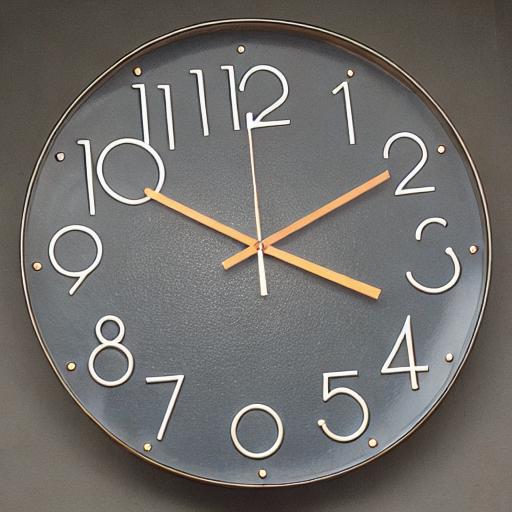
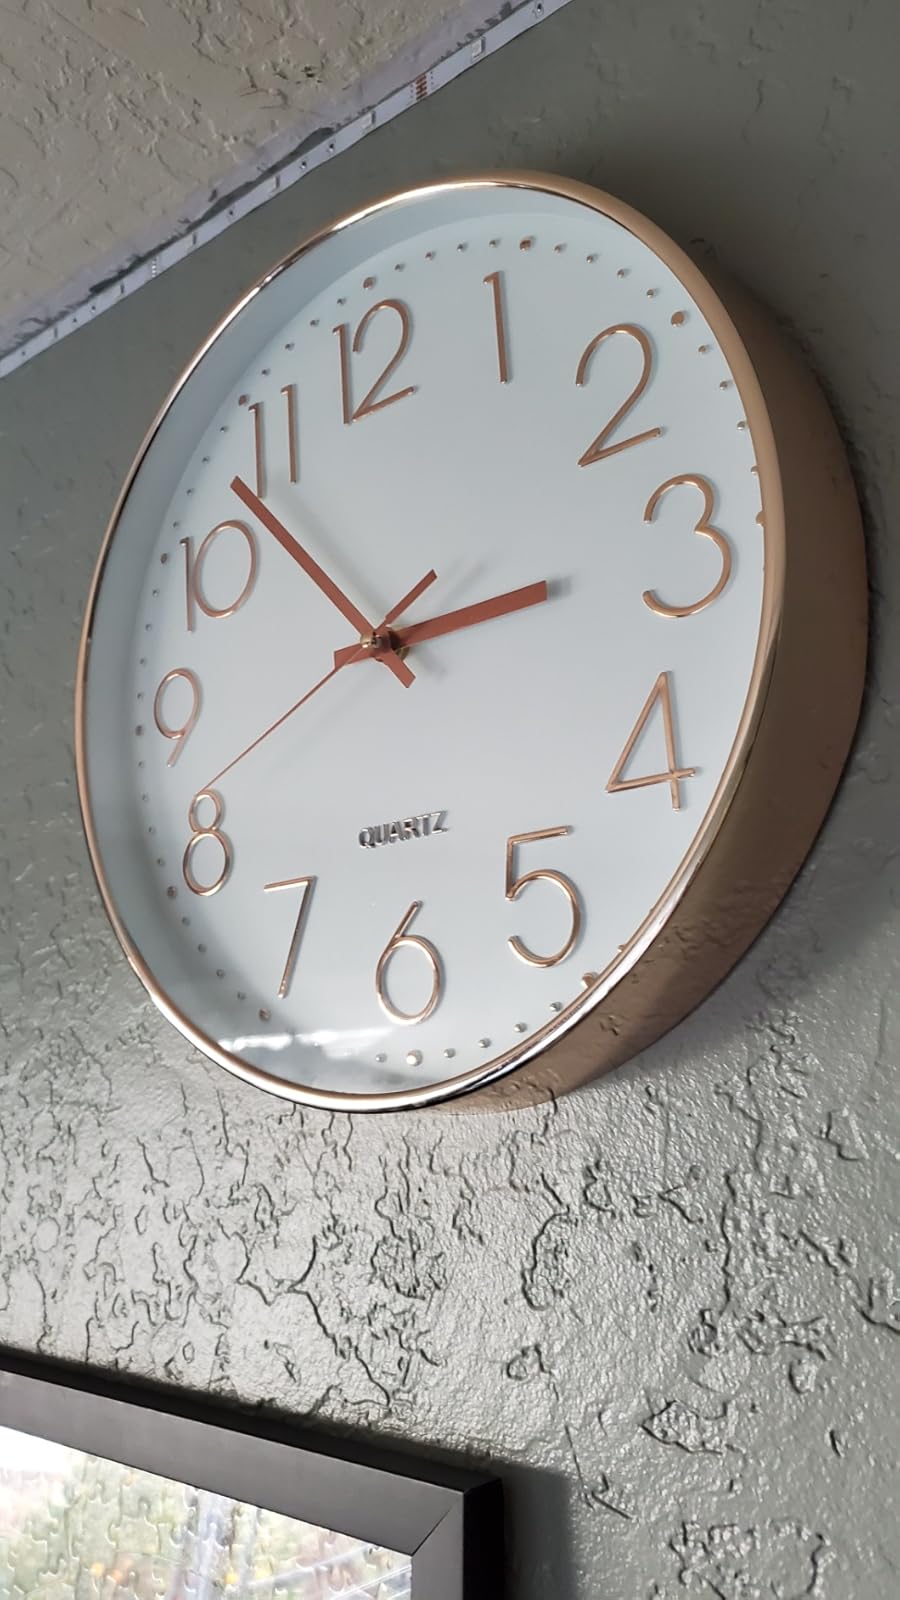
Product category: clock
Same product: no